Konkan Railway zone

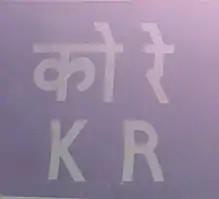
Bilingual Konkan Railway Zone initials

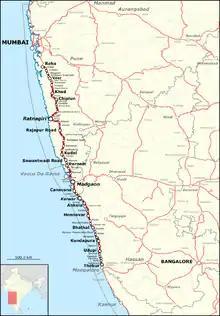
Route map

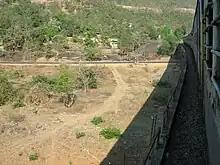
Express train in Konkan near Diwan Khavati Railway Station

The Konkan Railway (abbreviated KR) is one of the 19 railway zones in India with its headquarters at CBD Belapur in Navi Mumbai, Maharashtra, India. The Konkan Railway line from Roha to Thokur is operated and maintained by Konkan Railway corporation (KRCL). The first passenger train ran on Konkan railway tracks on 20 March 1993, between Udupi and Mangalore. During its initial years of operation in the mountainous Konkan region, a number of accidents prompted Konkan Railway to implement new technology. Anti-collision devices, the Sky Bus and roll-on/roll-off are several of the railway's innovations. The long railway line connects the states of Maharashtra, Goa and Karnataka. The first train on the completed track was sent off on 26 January 1998.